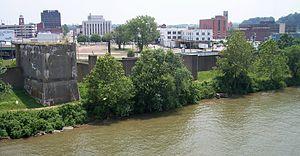
La ville de Parkersburg est le siège du comté de Wood, dans l’État de Virginie-Occidentale, aux États-Unis, à la confluence des rivières Ohio et Little Kanawha. Selon le recensement de 2010, sa population s’élève à 31 492 habitants, ce qui en fait la troisième ville de l’État après Charleston et Huntington.